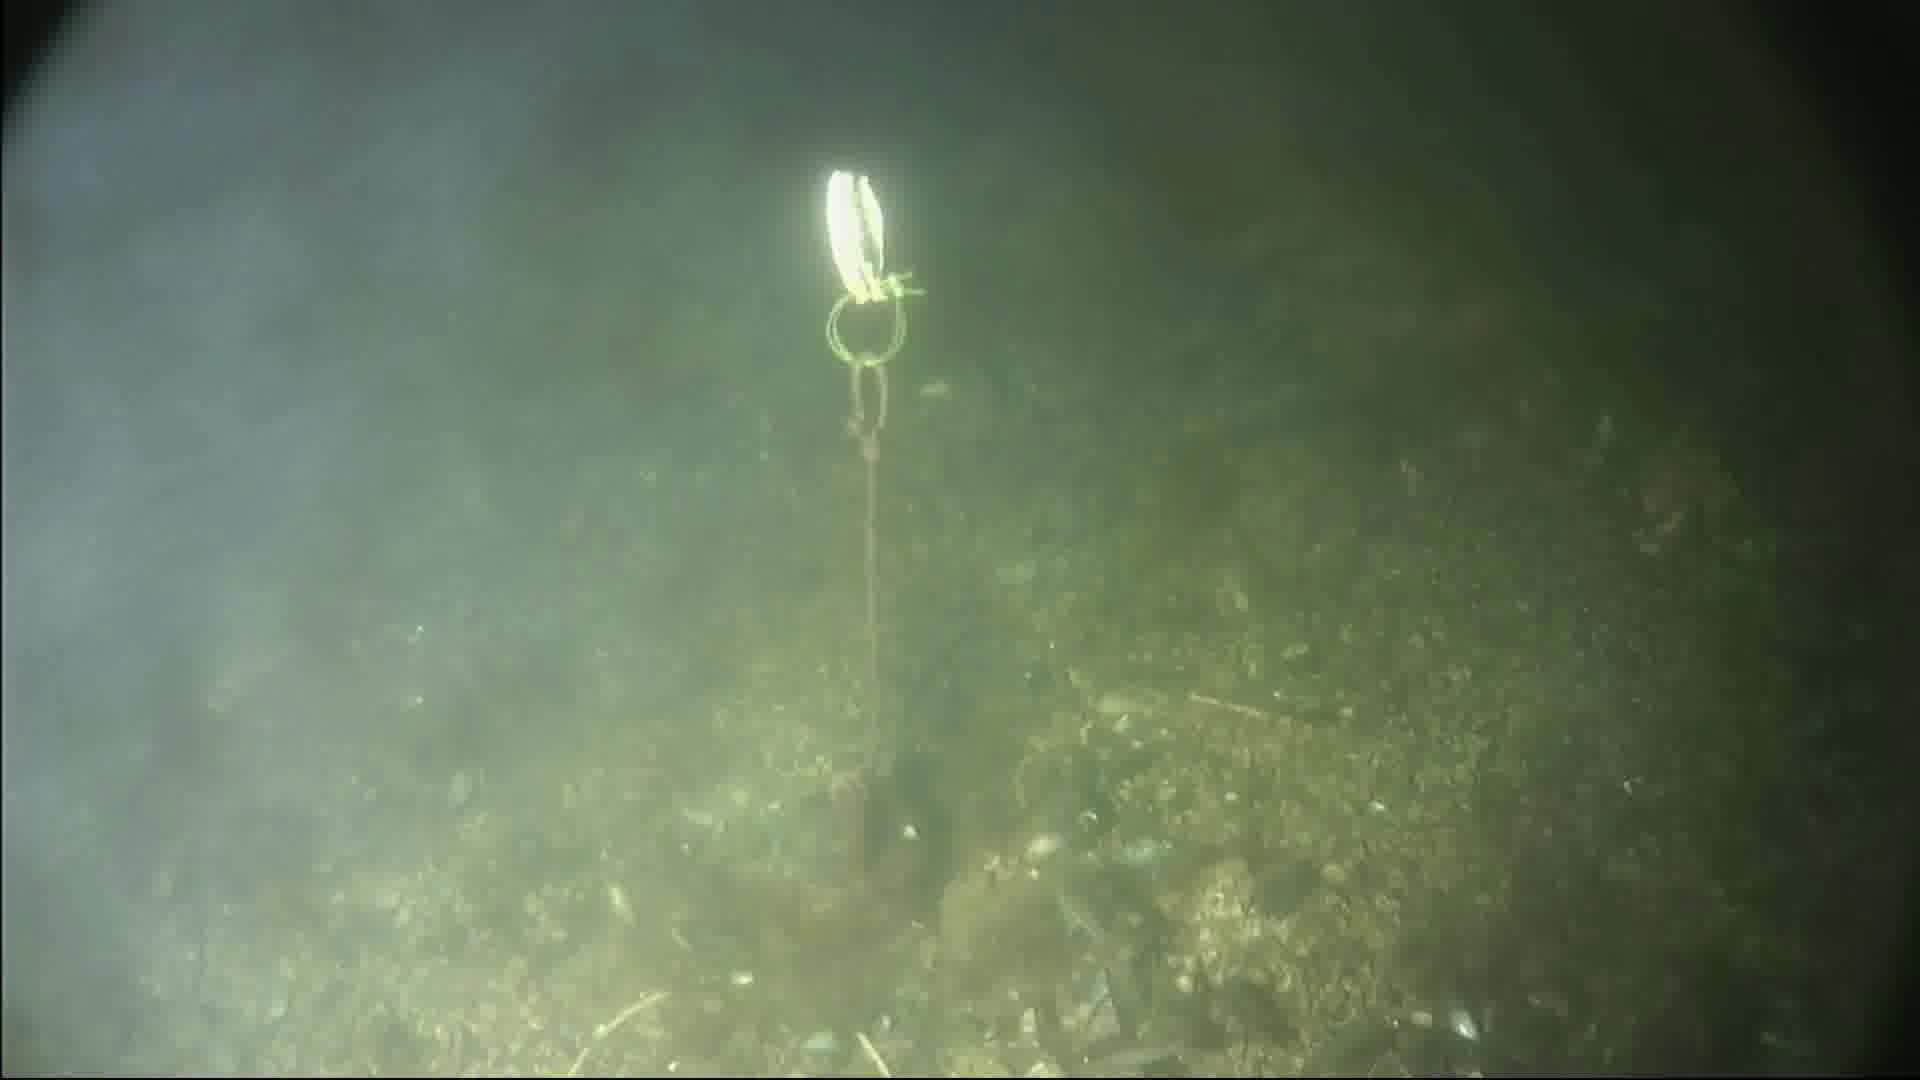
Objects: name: small_fish